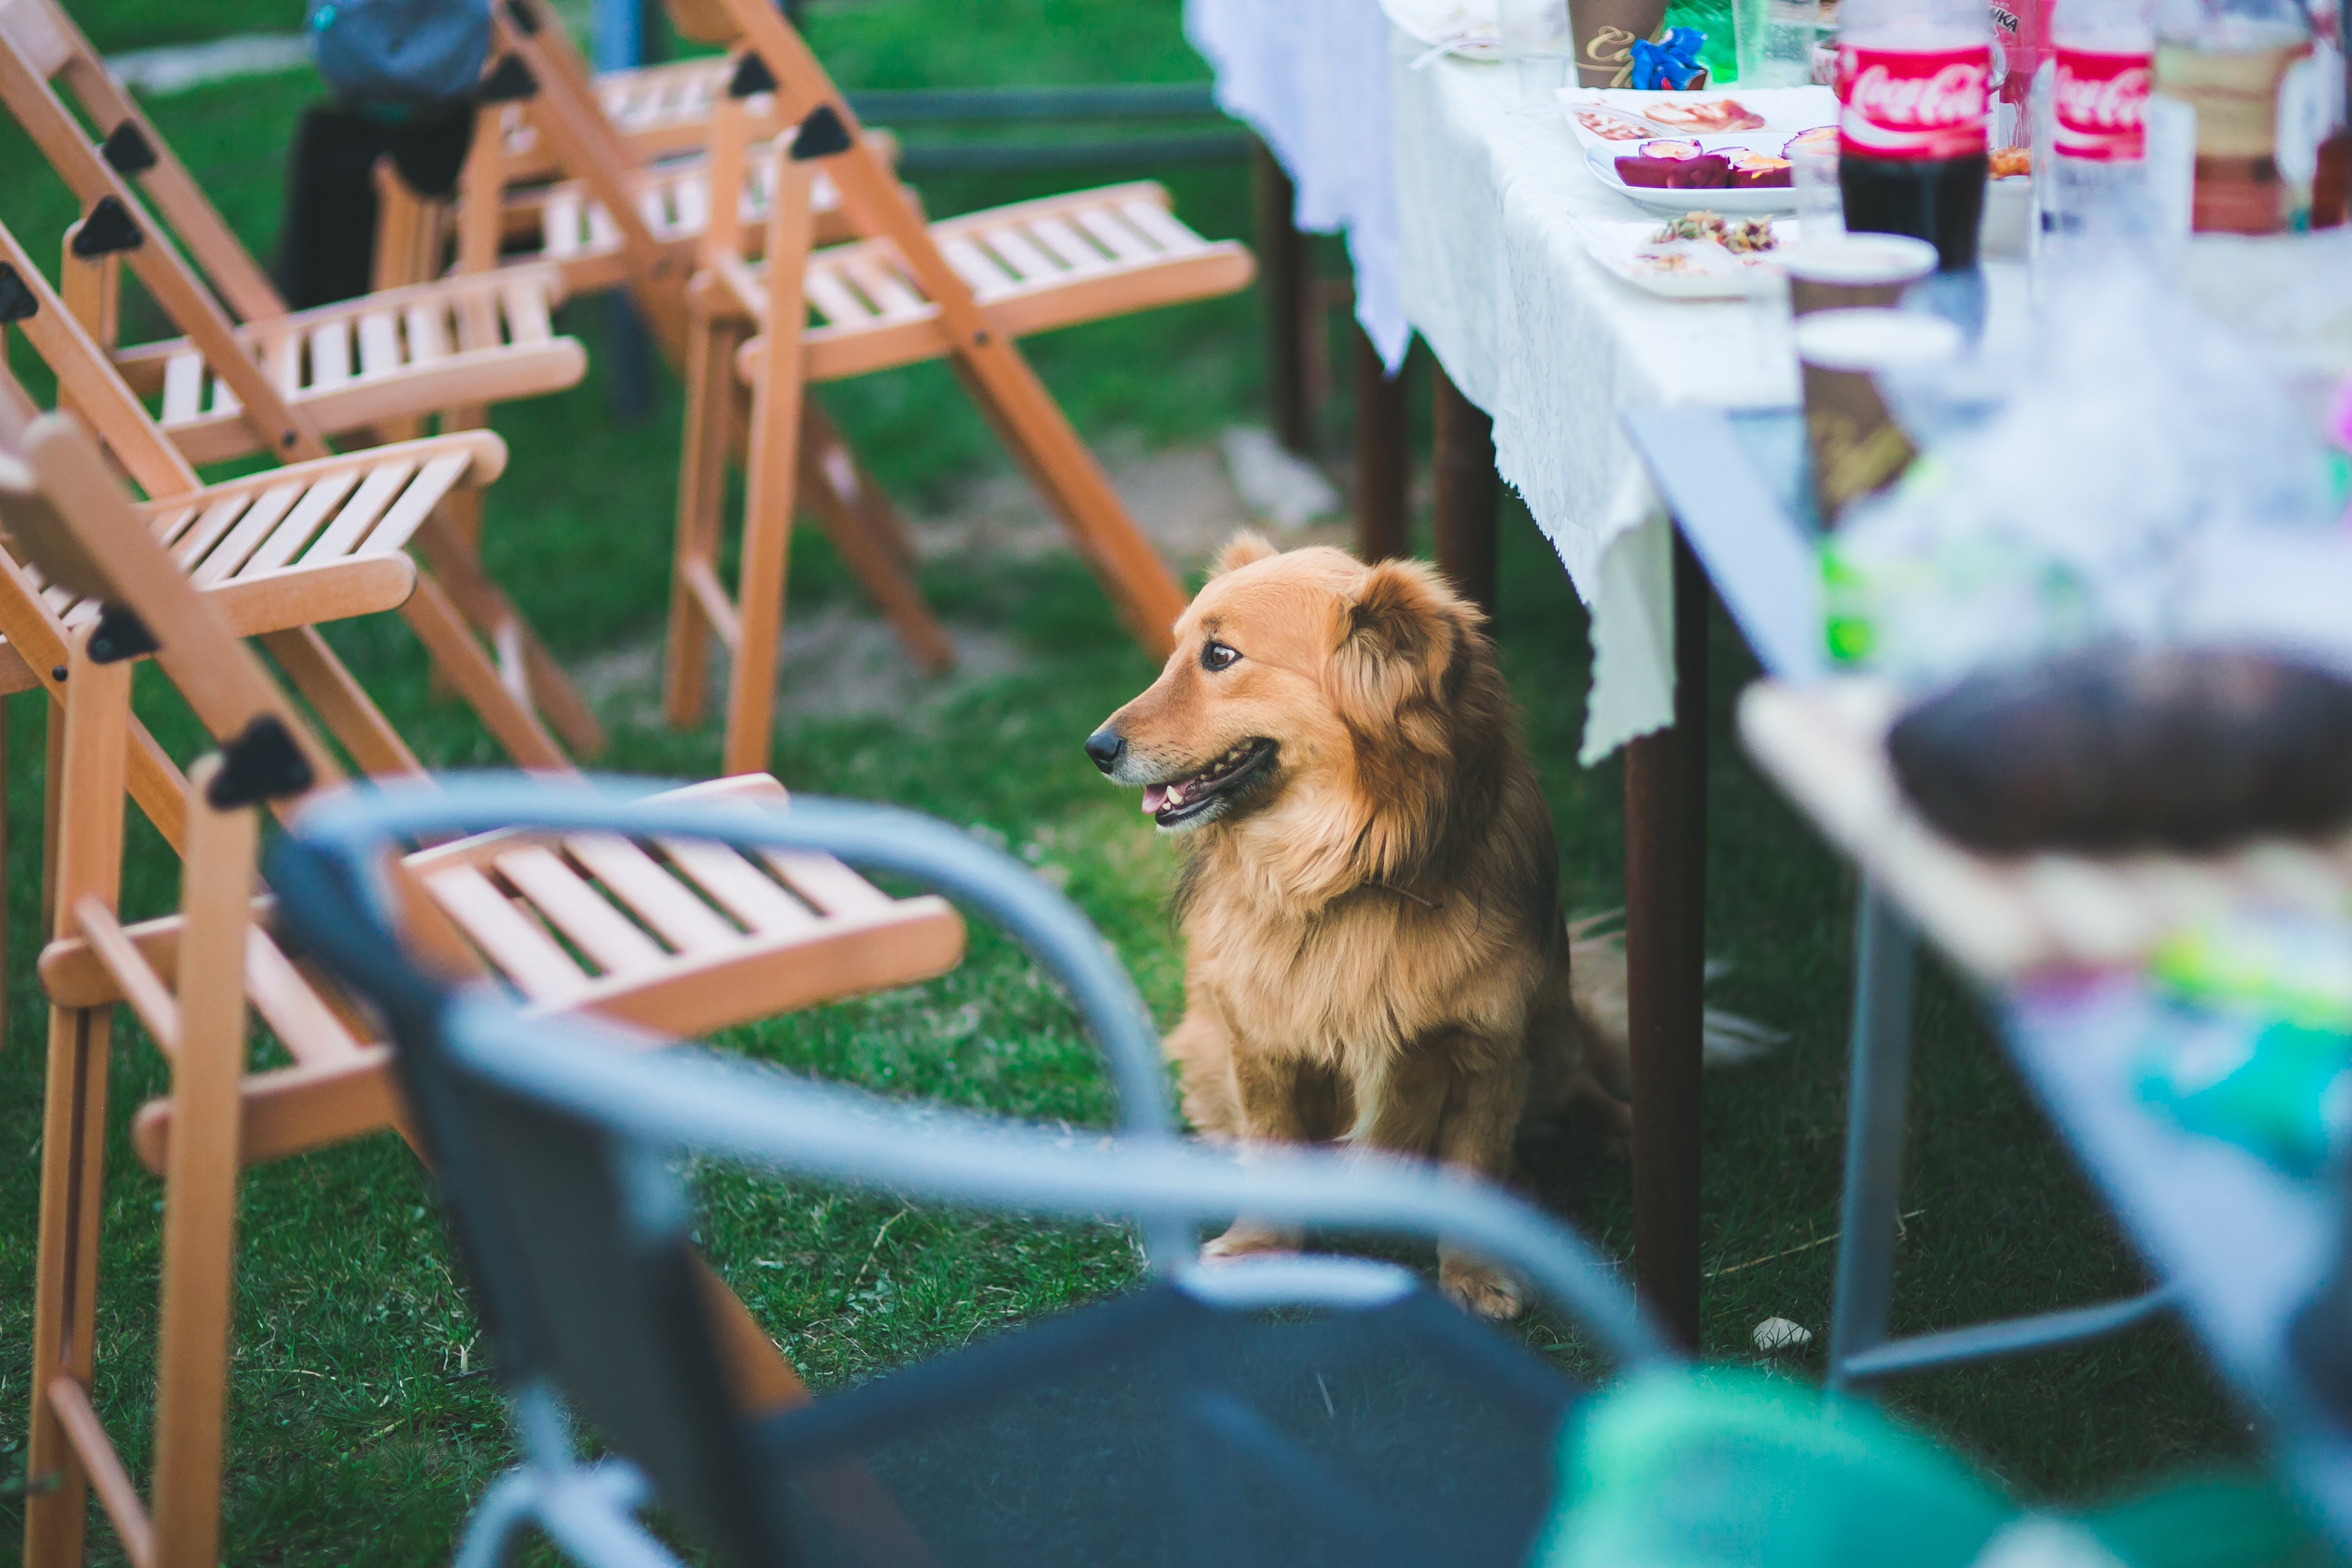
table, play, dog, animal, pet, sitting, pets, animals, sitting dog, dog like mammal, under table